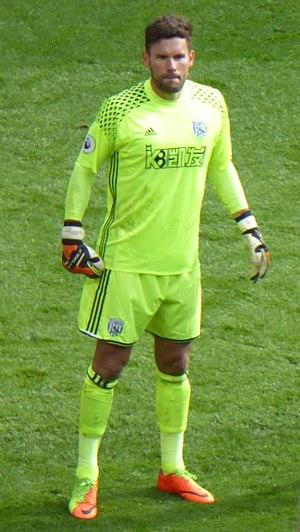
Benjamin Anthony "Ben" Foster, né le 3 avril 1983 à Royal Leamington Spa, est un footballeur international anglais qui évolue au poste de gardien de but au Watford FC.